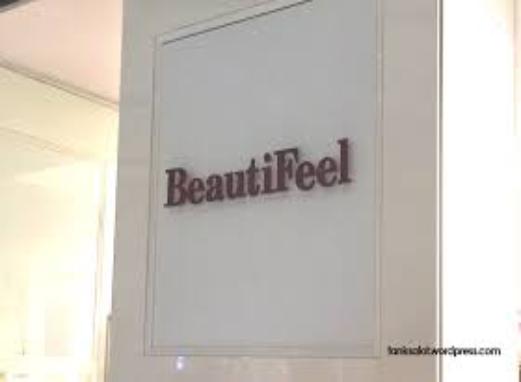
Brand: BeautiFeel
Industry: Clothes